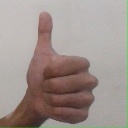
अक्षर: थ